Battle of Breitenfeld (1631)

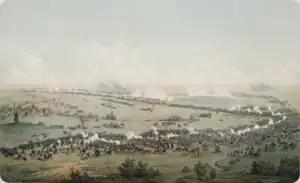
Otto August Mankell's painting of the battle depicting the cavalry attacks against the Swedish right wing.

The battle began at twelve o'clock with an exchange of artillery fire. Tilly's artillery concentrated their fire against the Saxon troops and the Swedish centre and left wing. The Saxons and Swedes returned fire with their own guns. It took some time before Torstenson's heavy artillery were brought into position to launch its own bombardment. The Swedes demonstrated firepower in a rate of fire of three to five volleys to one Imperial volley. Torstenson later changed direction to aim his guns more accurately against the enemy. Tilly's tercios were easy targets for Torstenson's guns, while the Swedish troops were much sparsely spread and stood "as firm as a wall". During the approximately two-hour long cannonade, about 1,000 Swedish soldiers were killed, about the same number of Saxon soldiers and about 2,000 Imperial-League soldiers. Colonel von Baumgarten was among the first to die from a Saxon cannonball.